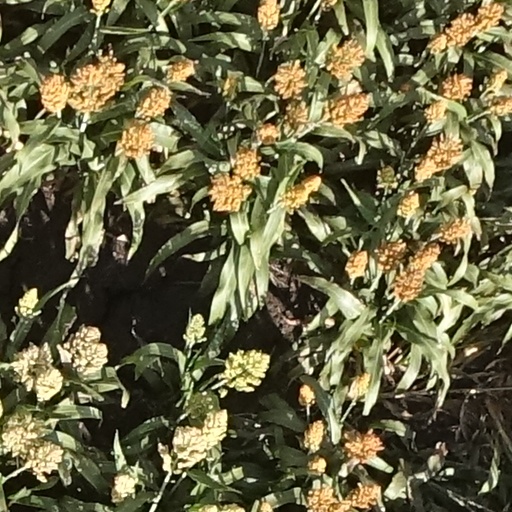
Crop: sorghum